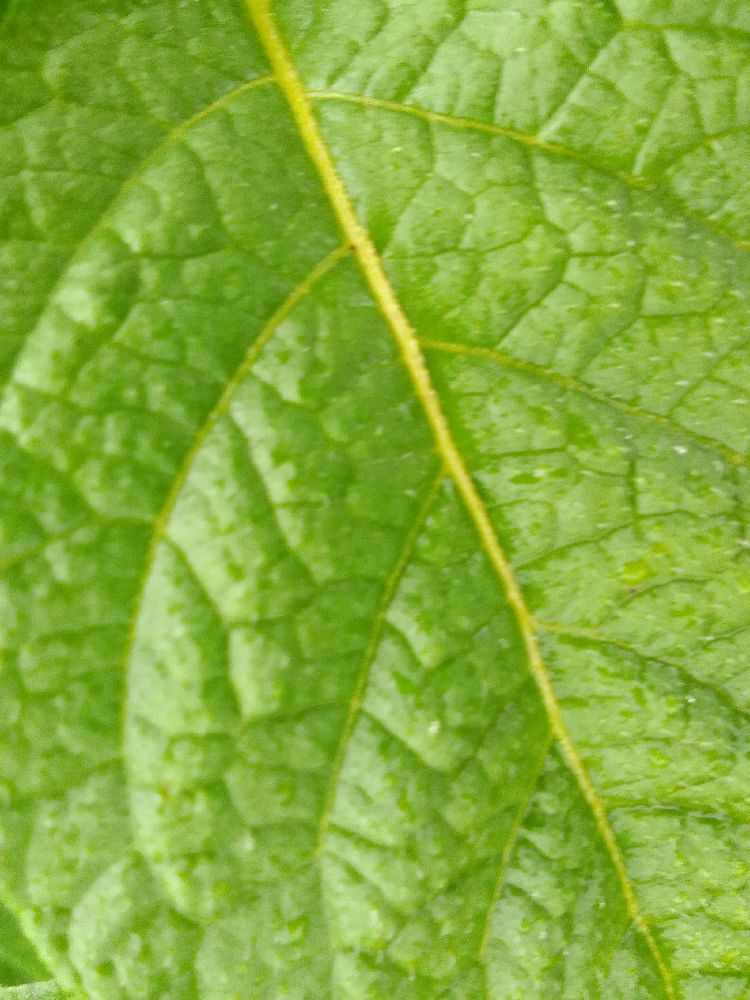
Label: Healthy